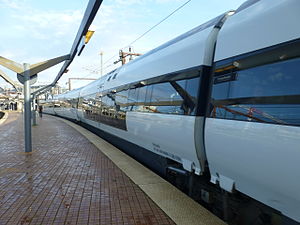
IC4-sagen / Historie / 2009-
Fra august 2014 indsattes enkeltkørende og fra august 2015 dobbeltkoblede IC4 mellem København, Holbæk og Kalundborg.
IC4-sagen er en politisk sag om DSB's anskaffelse af 83 nye IC4- og 23 IC2-togsæt, der som følge af leveringsvanskeligheder og lav driftsstabilitet ikke er indsat fuldt ud i den almindelige drift. I 2007 var kun fire togsæt indsat i overvåget prøvedrift. I 2009 indgik togproducenten, AnsaldoBreda, og DSB juridisk og økonomisk forlig, der indebar, at AnsaldoBreda leverede togene i en ufærdig stand, og at DSB mod en økonomisk kompensation selv færdiggjorde togene. Dermed blev DSB de facto både kunde og togproducent.